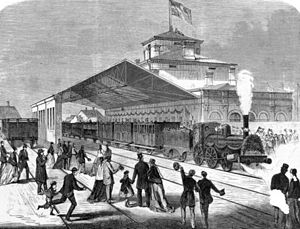
Danmarks økonomiske historie / Den tidlige industrialisering (1820-1914) / Højvækstperiode fra 1870
Udviklingen af jernbanenettet var en vigtig brik i 1800-tallets modernisering. Her Aalborg Station i 1869.
Danmarks økonomiske historie er beretningen om udviklingen i Danmark fra en økonomisk synsvinkel fra de ældste tider op til i dag: Udviklingen i produktionen, erhvervsstrukturen, de materielle levevilkår og de teknologiske og institutionelle ændringer, der har fundet sted undervejs. Det er en beretning om økonomisk vækst – i de første mange århundreder langsom og præget af jævnlige tilbageslag, men i de sidste par hundrede år kraftig og vedvarende. Undervejs har Danmark udviklet sig fra at være et landbrugssamfund, hvor langt det meste af befolkningen levede på subsistensniveau, til nutidens position som et af verdens rigeste lande med en kompleks og avanceret samfundsstruktur, hvor det meste af arbejdsstyrken er ansat i servicesektoren.